Climate of Mars

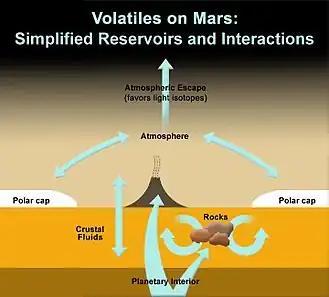
Planet Mars's volatile gases

Martian storms are significantly affected by Mars's large mountain ranges. Individual mountains like record holding Olympus Mons can affect local weather but larger weather effects are due to the larger collection of volcanoes in the Tharsis region.